Aggressor squadron

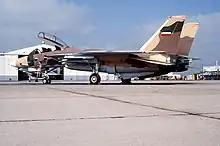
An F-14A Tomcat aircraft from the Navy Fighter Weapons School painted to resemble an Iranian F-14.

US aggressor squadrons fly small and low-wing loaded fighters that are used to represent those of the potential adversaries. Originally Douglas A-4s (US Navy) and Northrop F-5s (US Navy, Marines, and Air Force) were flown along with T-38 Talons that were immediately available and served as placeholders until new F-5E/F Tiger II aircraft were introduced.